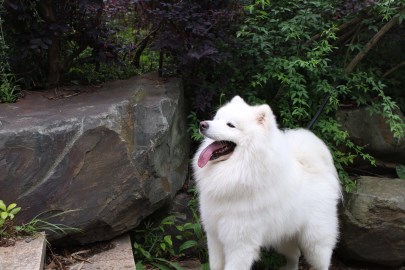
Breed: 2192-n000088-Samoyed